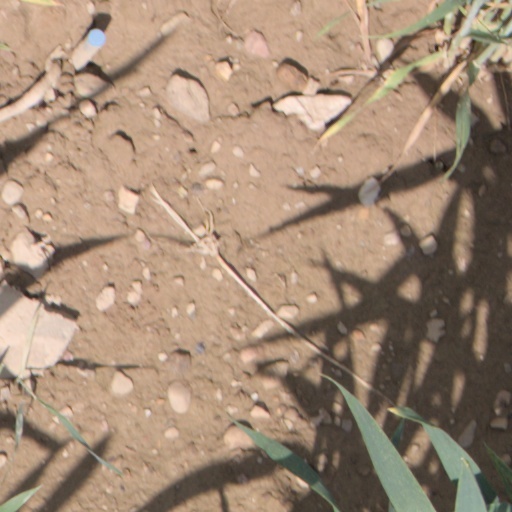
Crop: wheat